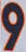
Number: 9